Rakaia

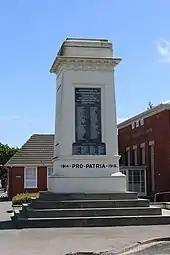
War Memorial Rakaia

Rakaia had a population of 1,440 at the 2018 New Zealand census, an increase of 168 people (13.2%) since the 2013 census, and an increase of 369 people (34.5%) since the 2006 census. There were 576 households, comprising 723 males and 720 females, giving a sex ratio of 1.0 males per female. The median age was 42.3 years (compared with 37.4 years nationally), with 303 people (21.0%) aged under 15 years, 225 (15.6%) aged 15 to 29, 657 (45.6%) aged 30 to 64, and 255 (17.7%) aged 65 or older.